Attack on Orahovac

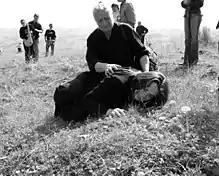
Relatives of murdered Serb abductees from villages Opteruša and Retimlje.

Simultaneously with the attack, the KLA attacked neighbouring Serb villages. Serb civilians were expelled from villages Opteruša and Retimlje. With light artillery and machine guns, the KLA attacked for 45 minutes the Zočište Monastery where thirty elderly Serbs had taken shelter, together with seven monks and a nun, and damaged the communal house with two grenades. Local Serbs told HRW that the monks resisted with four rifles for two hours before giving up. The KLA took everyone in the monastery to a school in nearby Semetište. Of the abducted Serbs, 35 were subsequently released on 22 July, and another ten on the night of 29–30 July. The fate of the other estimated forty abductees was unknown and they are presumed to have been murdered. In 2005 remains of 47 victims were excavated in two mass graves in Klina and Mališevo.